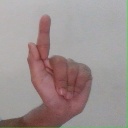
अक्षर: ळ